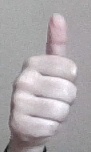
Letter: aleff